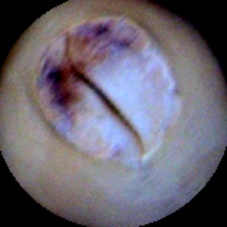
Label: Broken